Richard E. Nugent

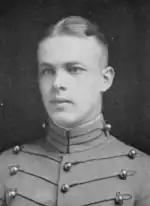
At West Point in 1924

Born in Altoona, Pennsylvania, he graduated from the United States Military Academy on June 12, 1924, and was commissioned as a second lieutenant in the infantry. After attending Tank School in 1925 he served in both the 17th Tank Battalion and on temporary duty with the school. From September 1, 1927, to February 25, 1929, he was stationed with the automotive division of the Ordnance Department at the Aberdeen Proving Ground, then was sent to Brooks Field, Texas, in March 1929 for primary flying school to obtain the rating required for permanent assignment to the Air Corps. He received his pilot's rating and commission of first lieutenant in the Air Corps on March 24, 1930.